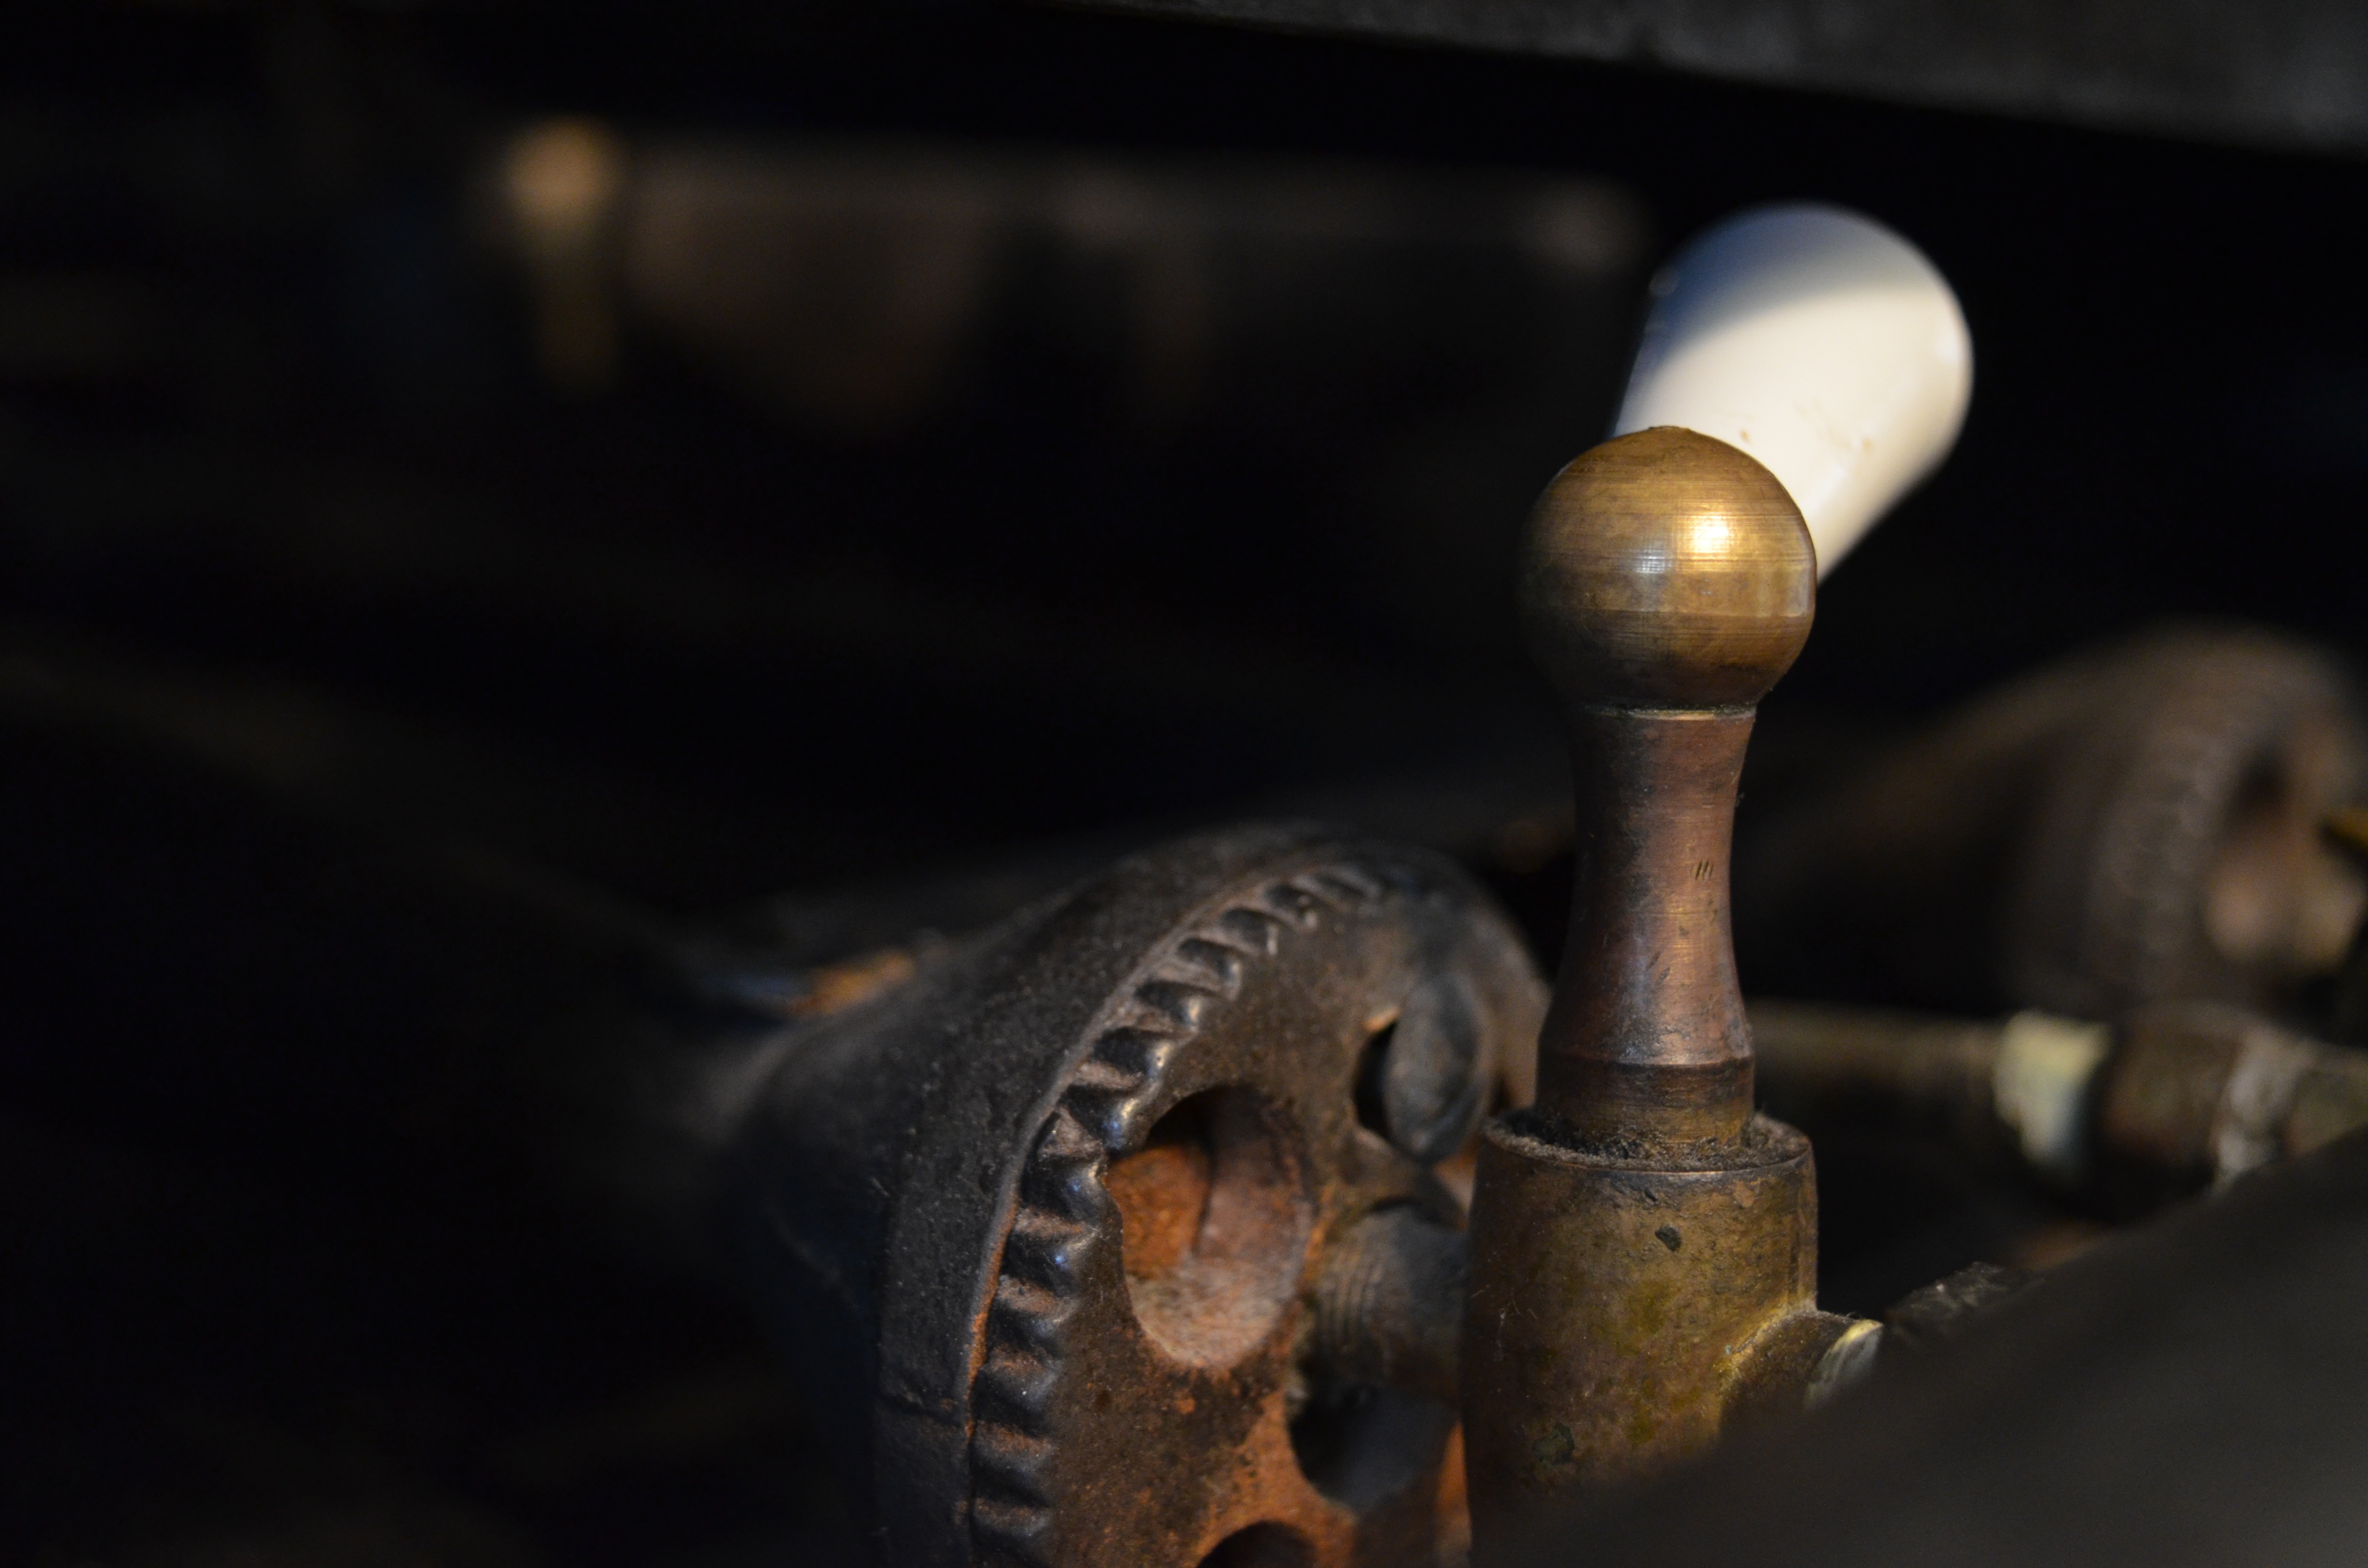
photography, vehicle, darkness, close up, carving, macro photography